Karandash

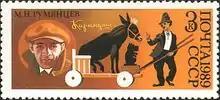
1989 stamp commemorating Karandash

Starting his career in the circus arena as the imitator of Charlie Chaplin, Mikhail Rumyantsev then abandoned it for, or rather, transformed that part into his would-be renowned image of Karandash always accompanied with his hallmark Scottish Terrier named "Klyaksa" (which means "blot").